Garden Mountain Cluster

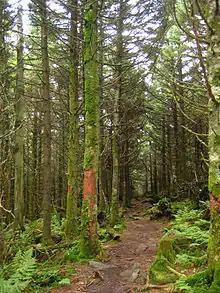
Mount Rogers - spruce-fir forest

The cluster is in the Ridge and Valley Province that extends along the western boundary of Virginia. The Ridge and Valley Province is composed of long, relatively level-crested, ridges with highest elevations reaching over . The province marks the eastern boundary in the Paleozoic era of an older land surface on the east. It was uplifted and eroded during the Paleozoic with extensive folding and thrust-faulting. Resistant quartzite, conglomerates and sandstones form the ridge caps while less resistant shales and limestones eroded to form the intervening valleys. The province is part of the Appalachian Mountains.